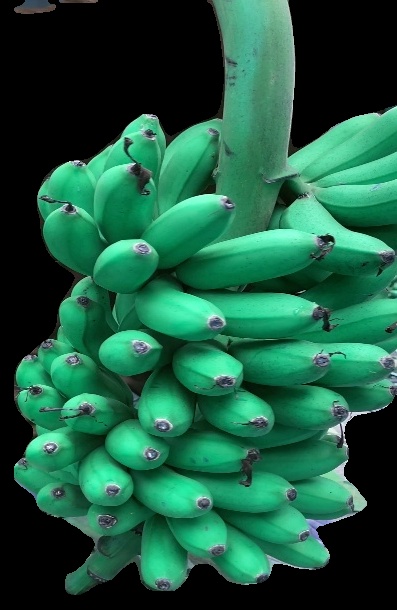
Variety: rasbale
Grade: grade1